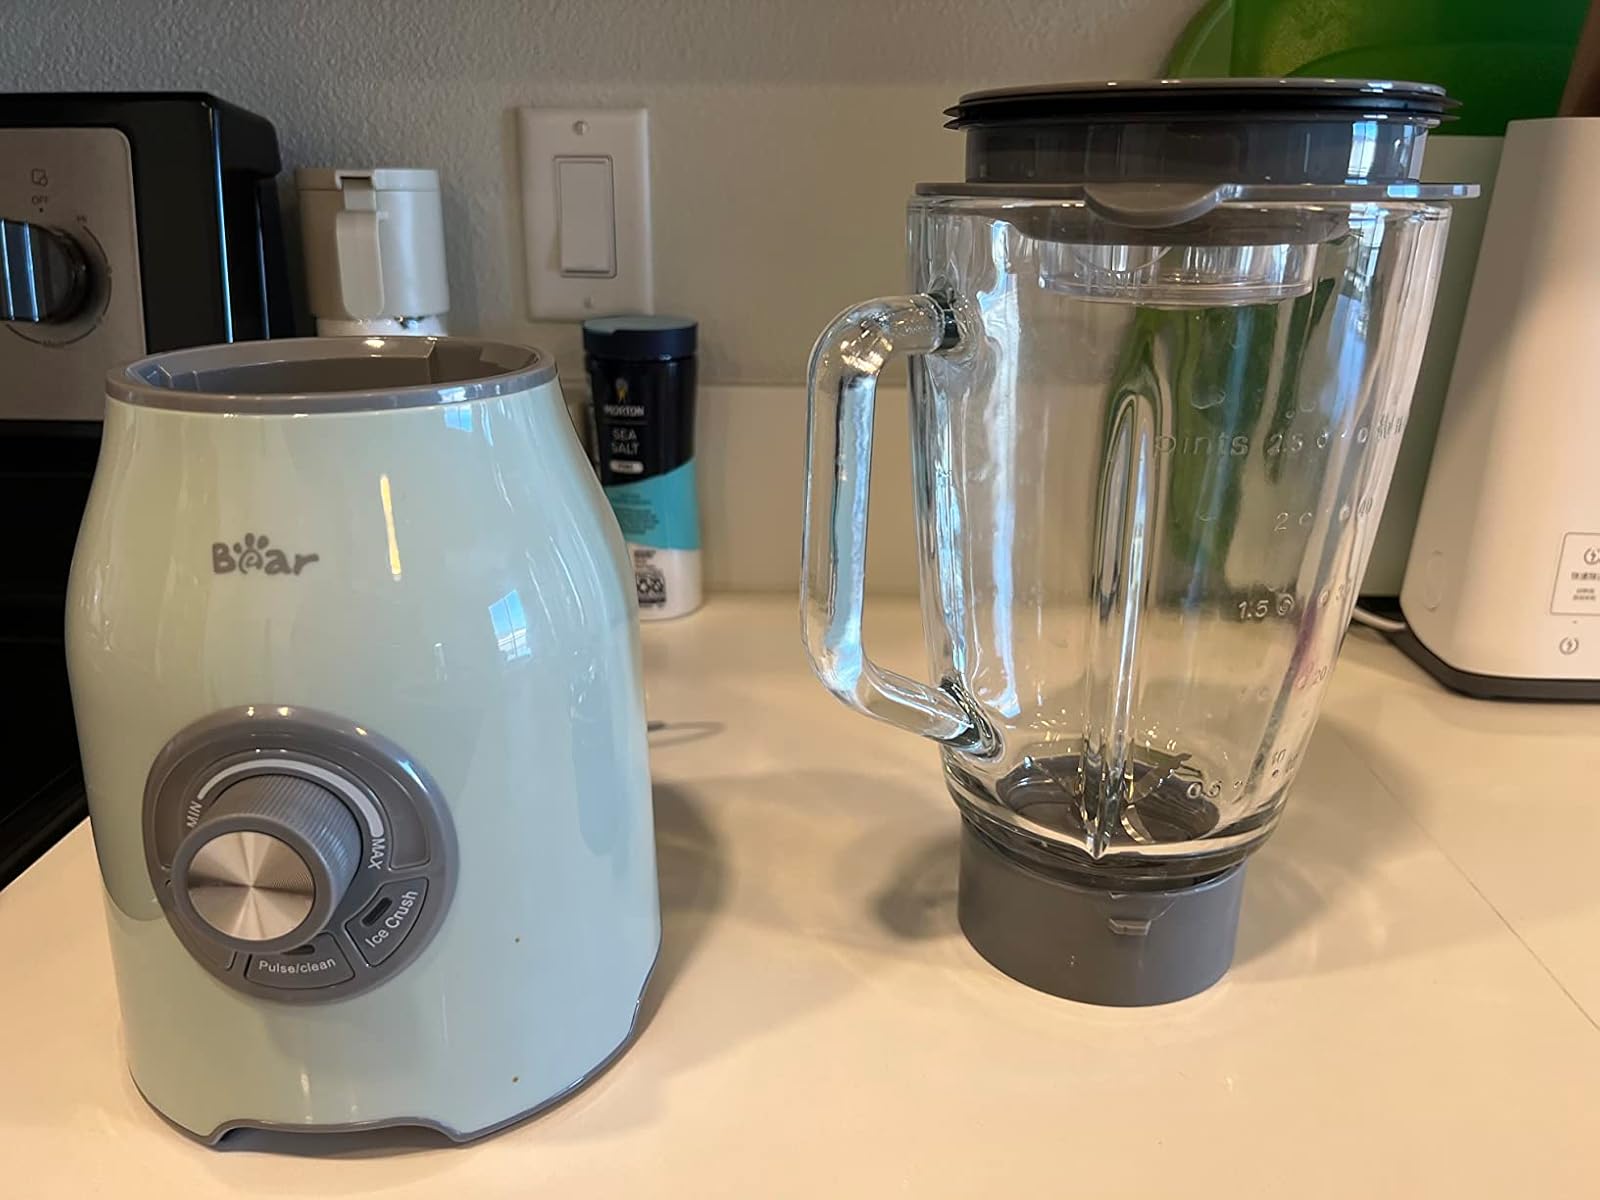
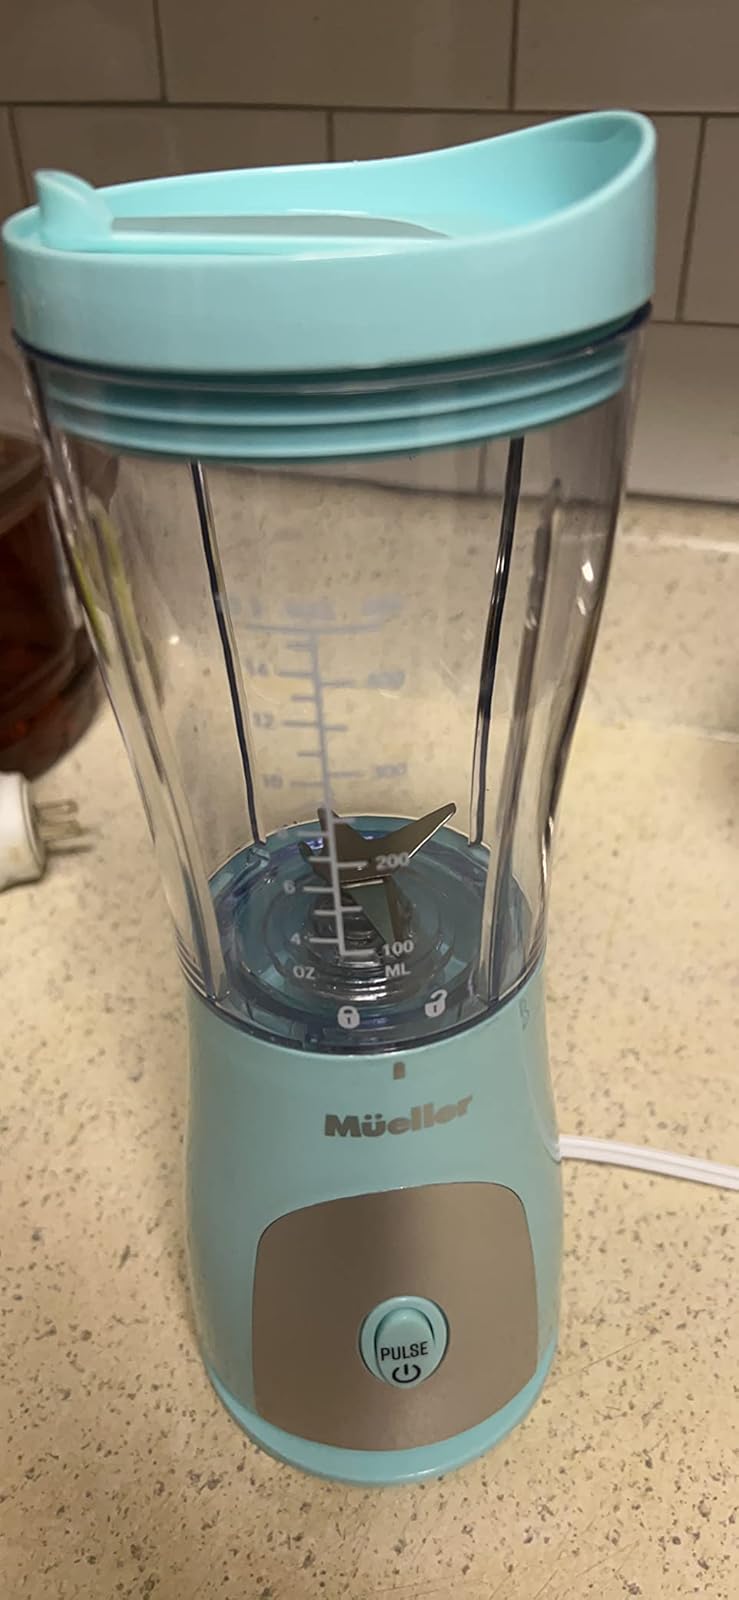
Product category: items_blender
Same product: no